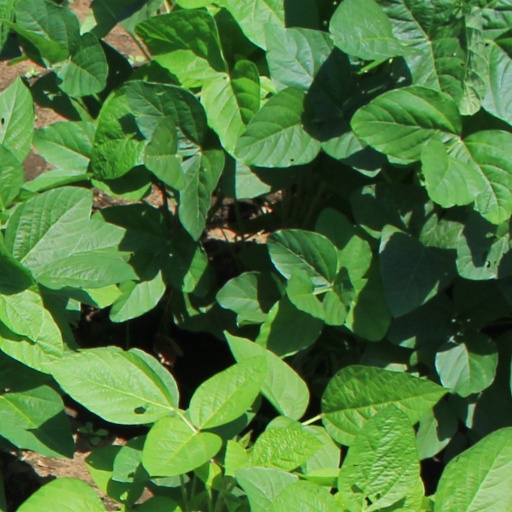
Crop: soybean